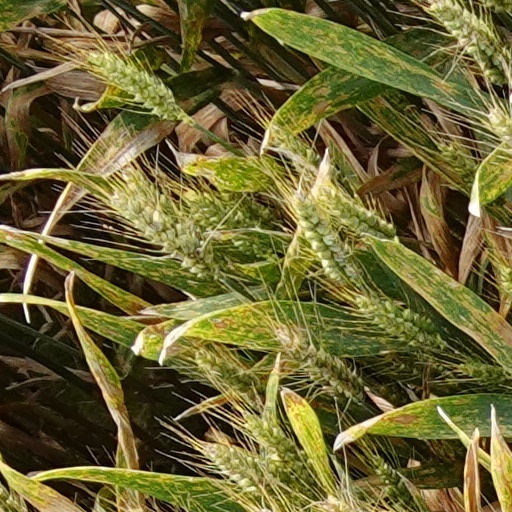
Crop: wheat